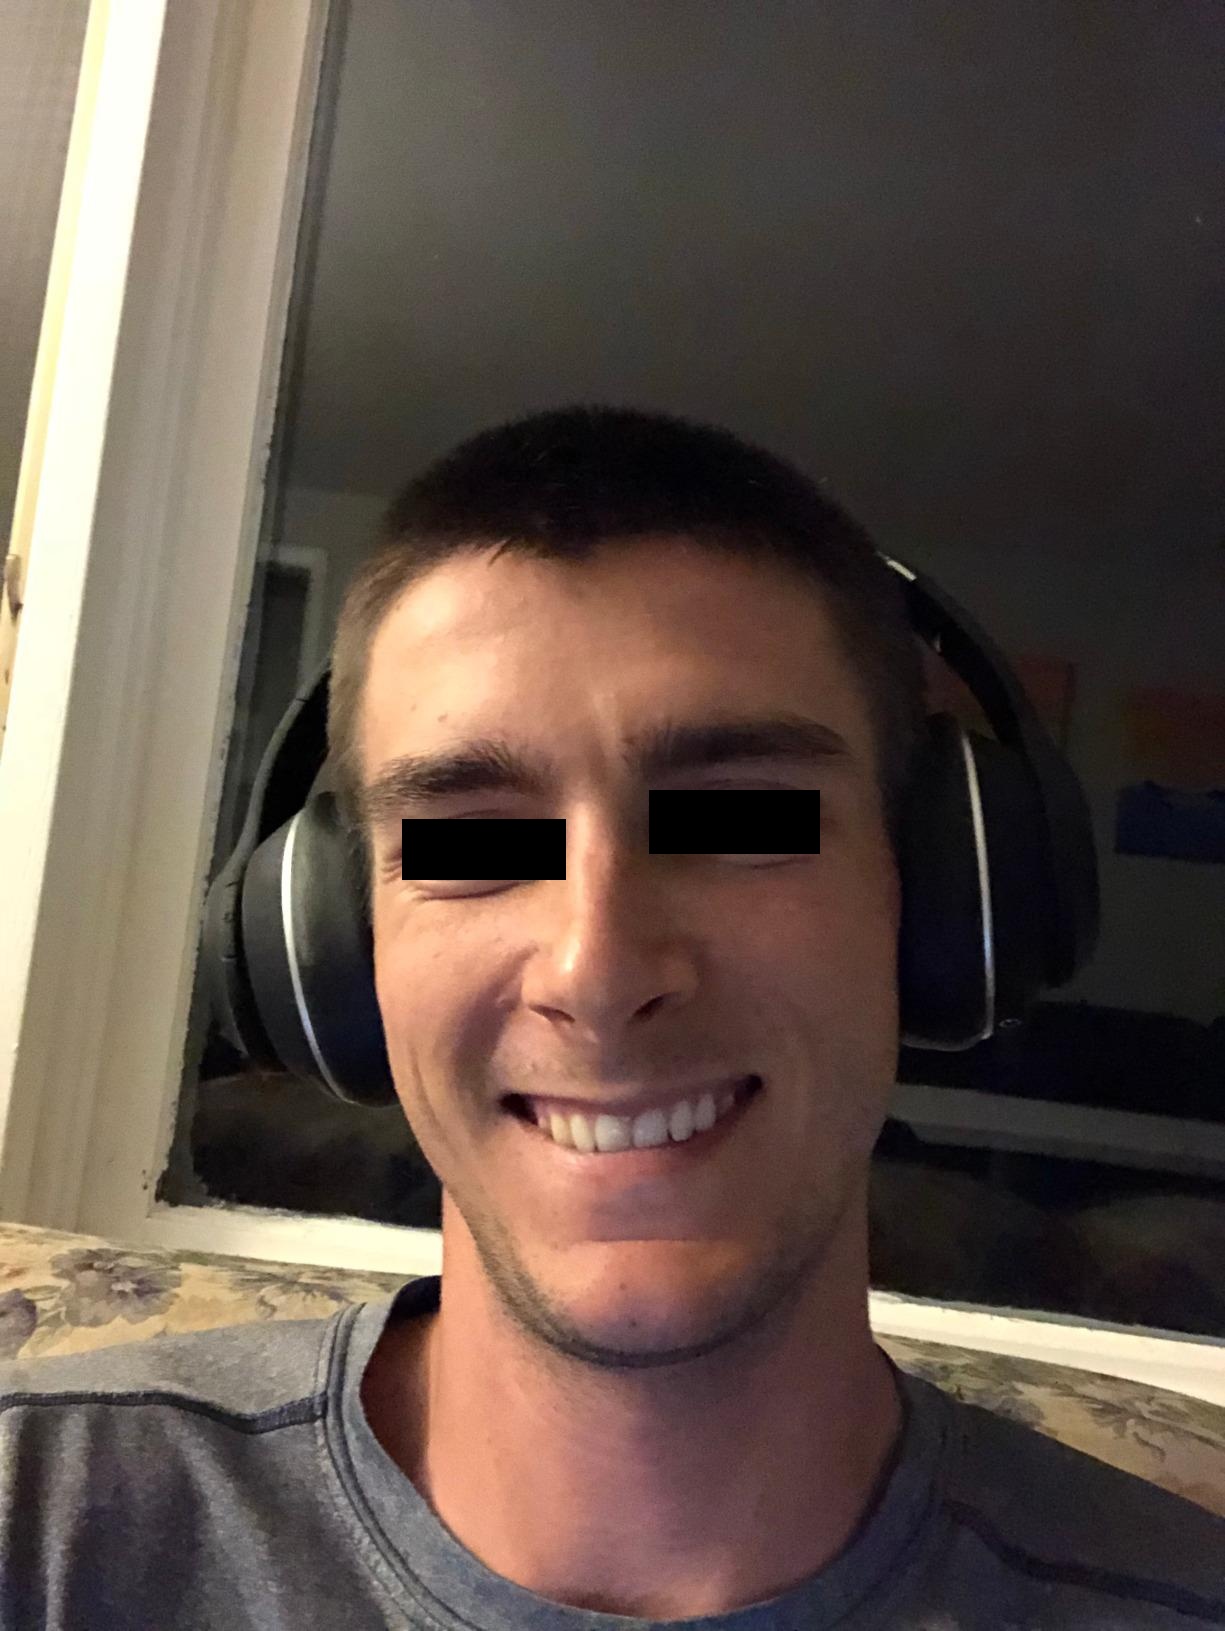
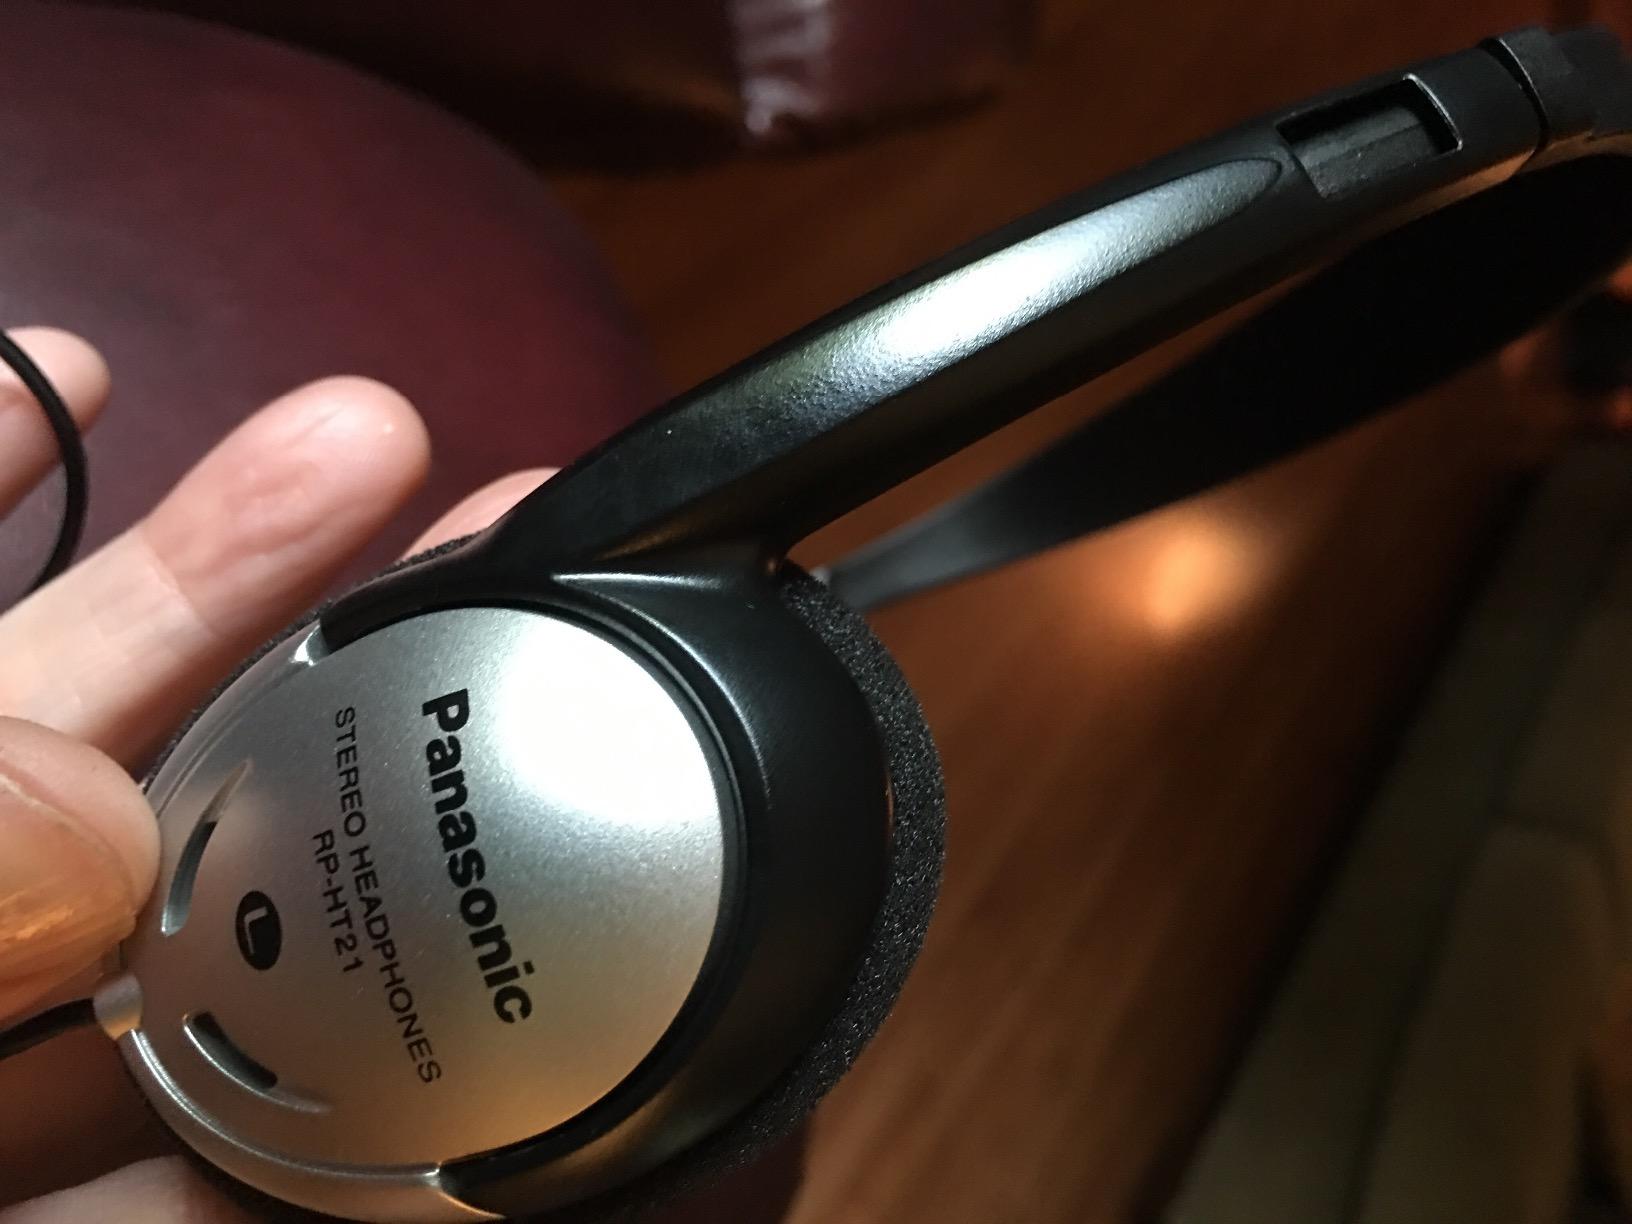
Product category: headphones
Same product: no